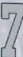
Number: 7